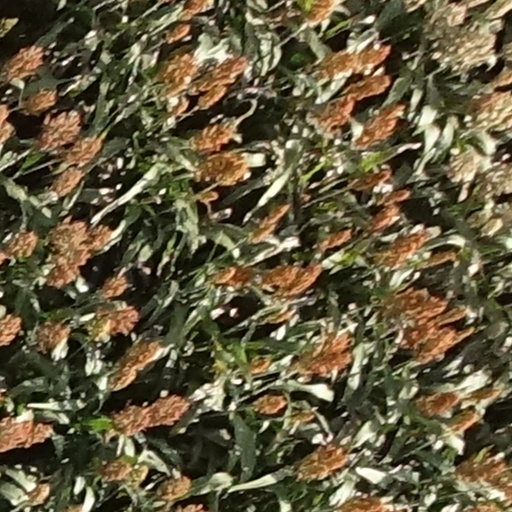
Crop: sorghum